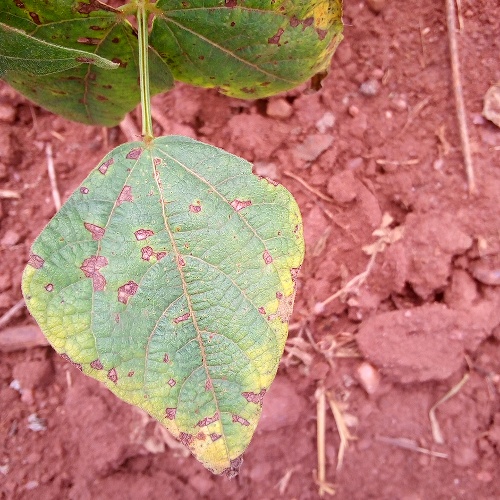
Leaf condition: angular_leaf_spot